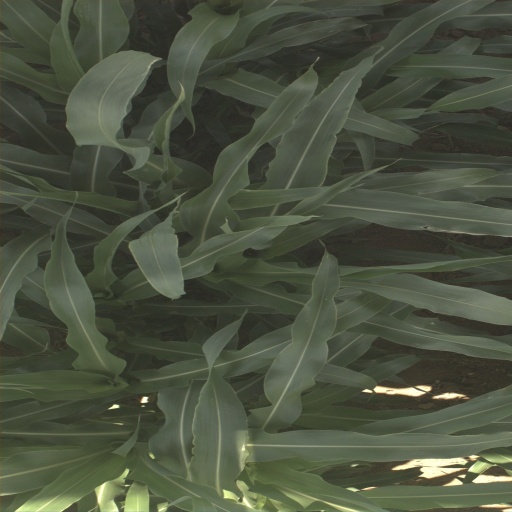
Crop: sorghum